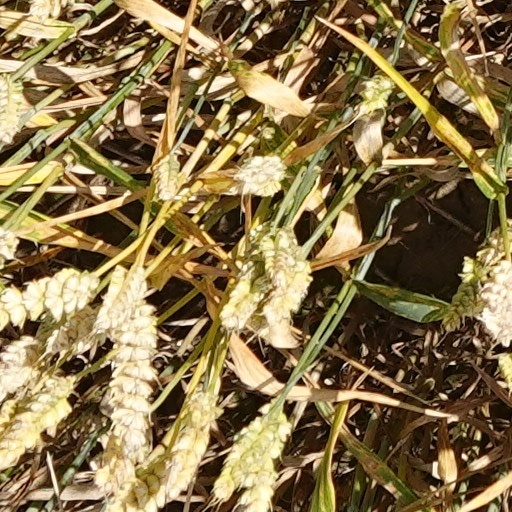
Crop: wheat